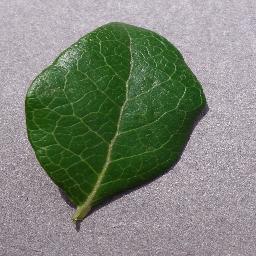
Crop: blueberry
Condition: healthy